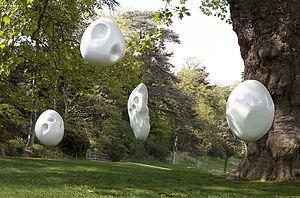
Elastogénèses In Situ au Parc Montsouris de Paris
L’élastogenèse est une théorie inventée et nommée ainsi par Richard Texier.
Richard Texier est un peintre et sculpteur français né à Niort le 28 juin 1955.